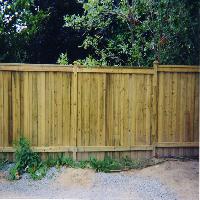
Weather: cloudy or overcast